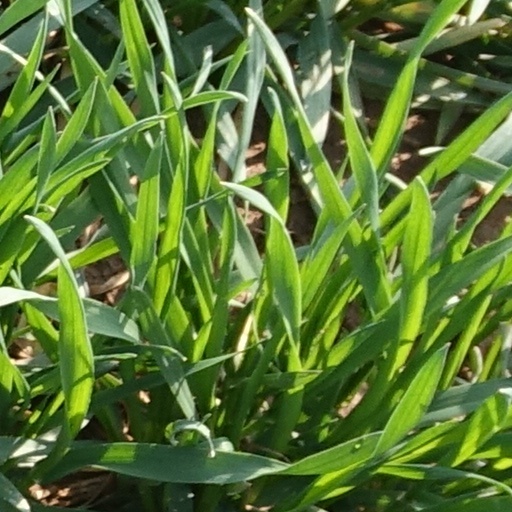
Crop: wheat